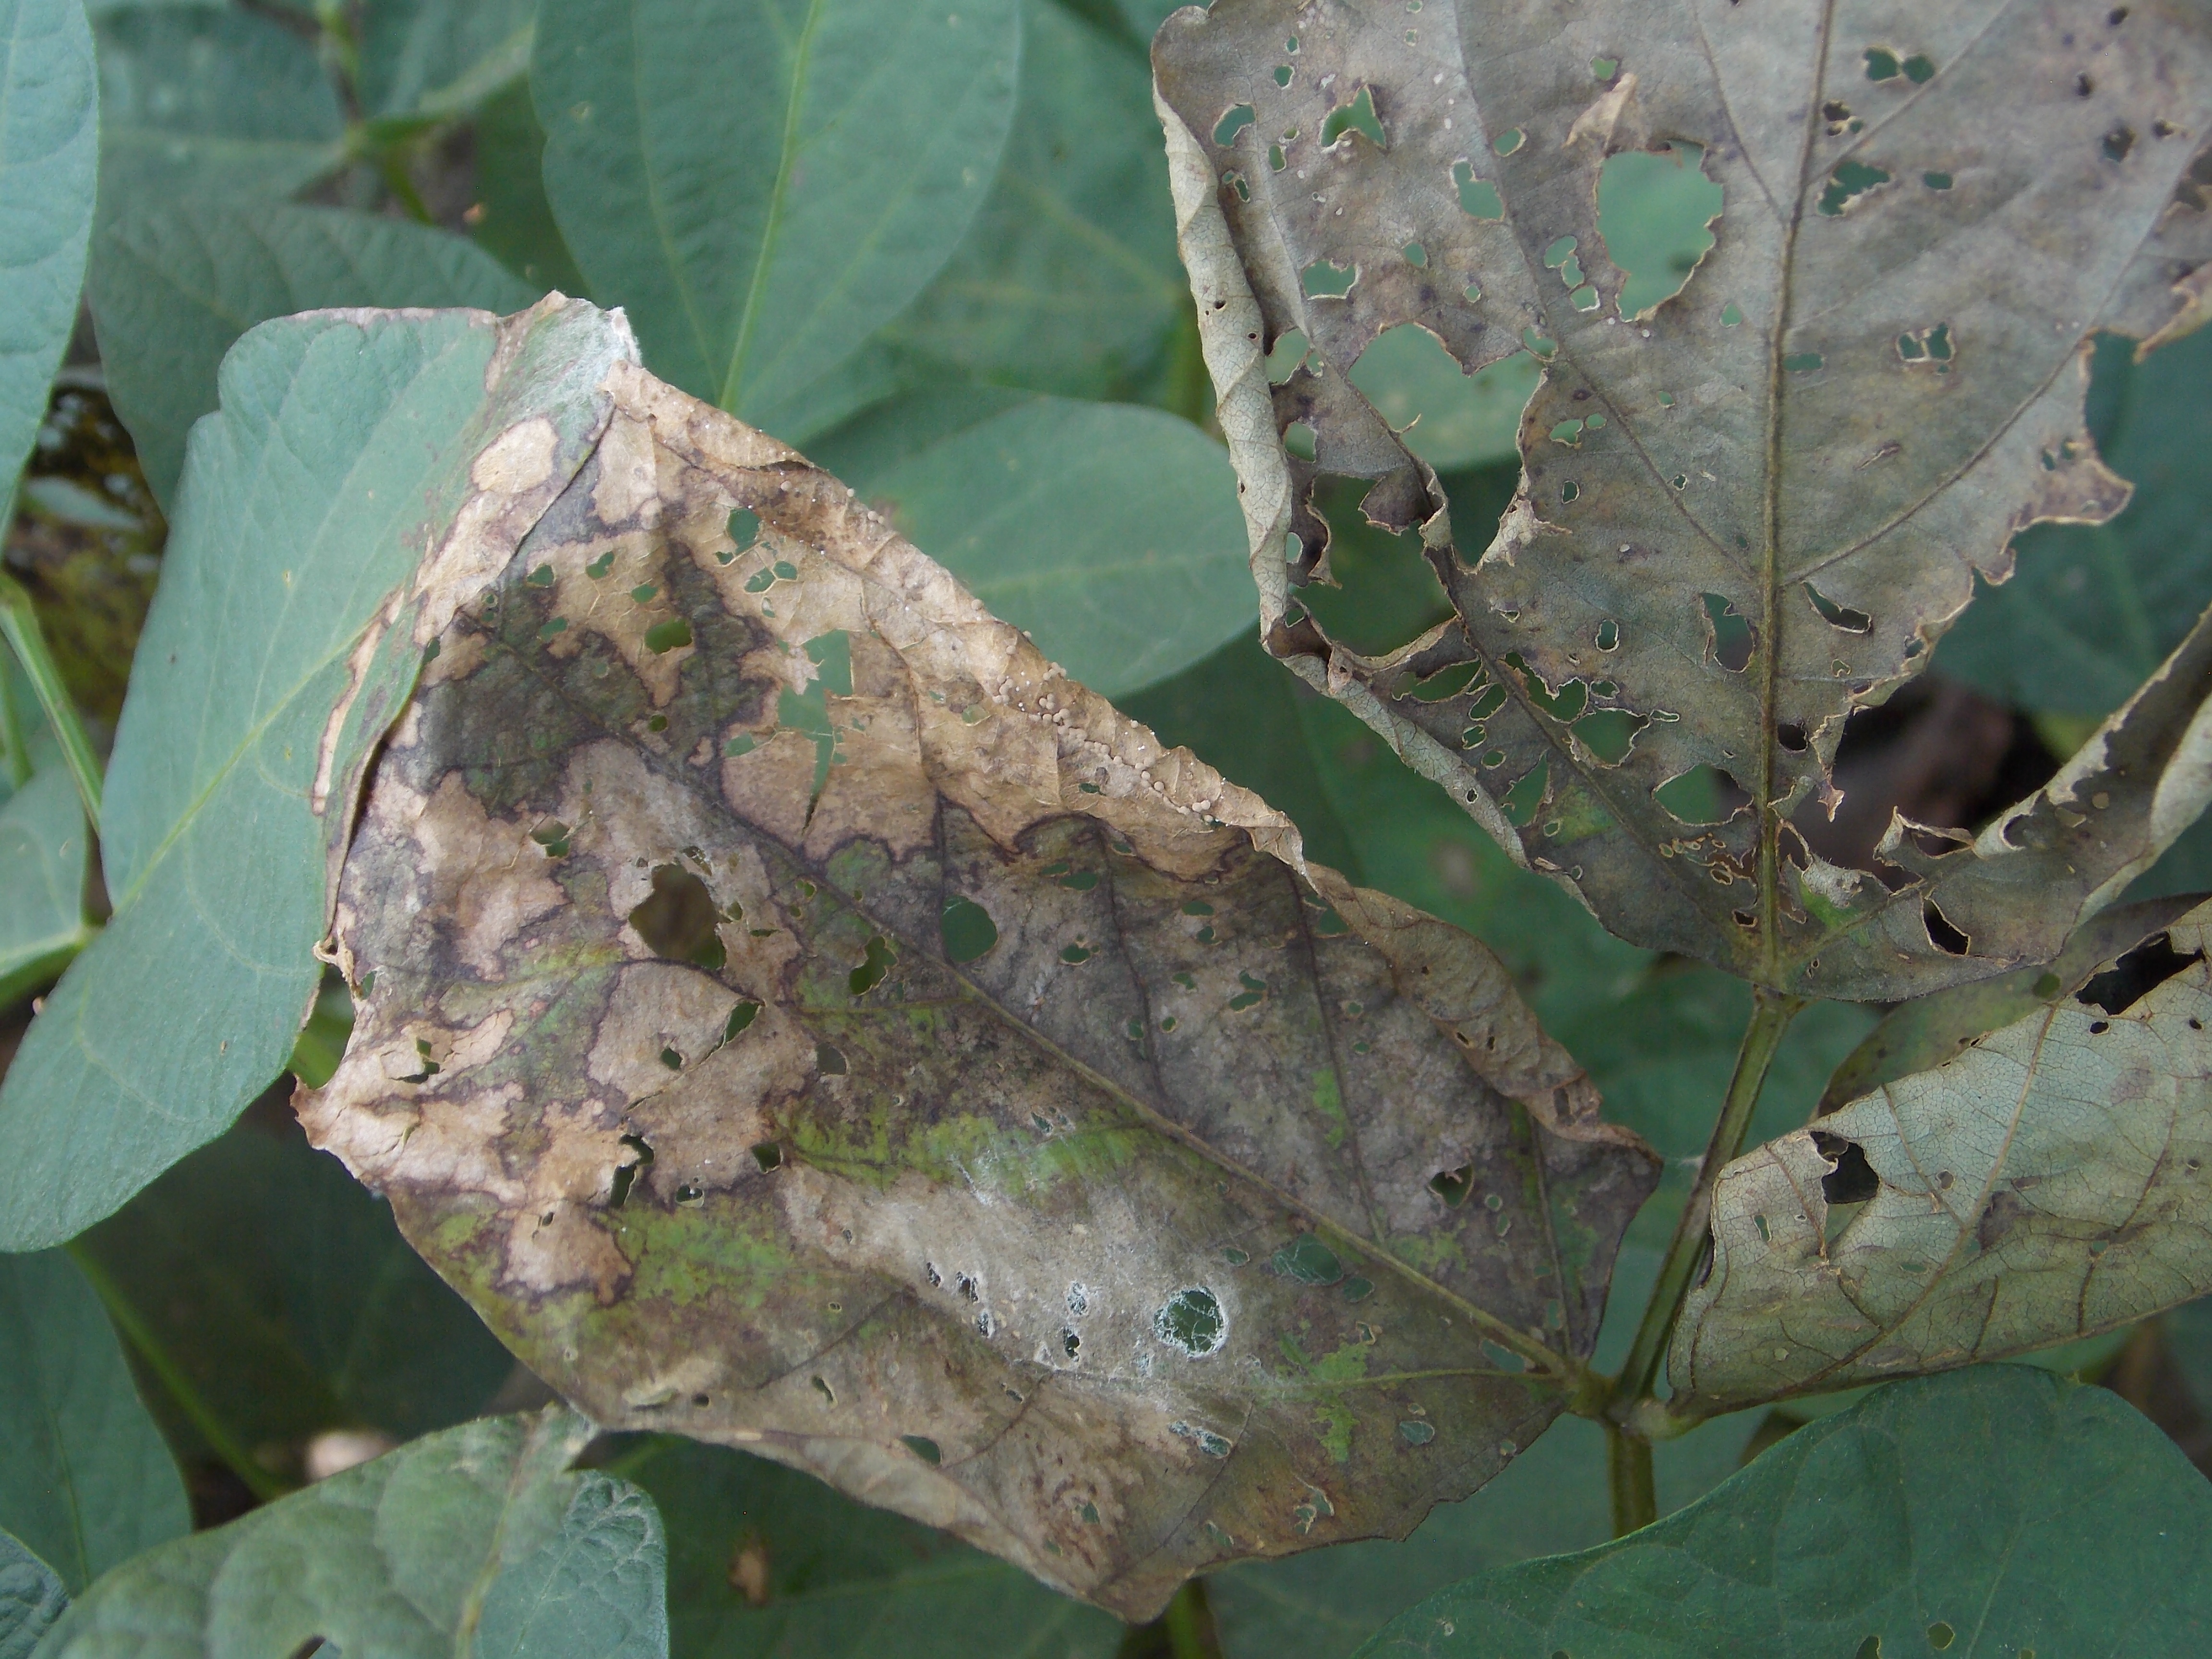
Label: Disease